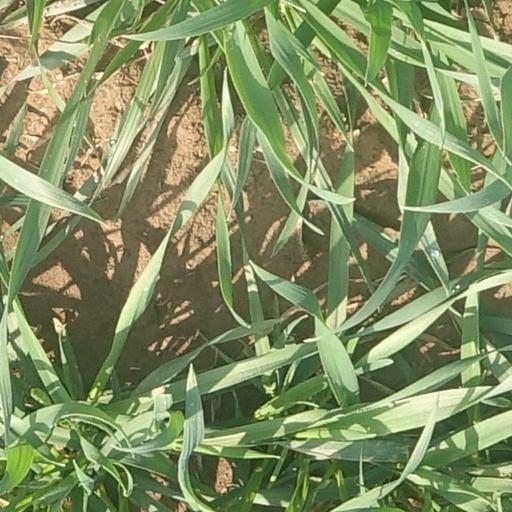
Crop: wheat